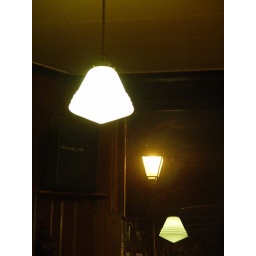
one lamp inside, the other outside, and the third one - in-between realities - reflection of the first one in the window :)